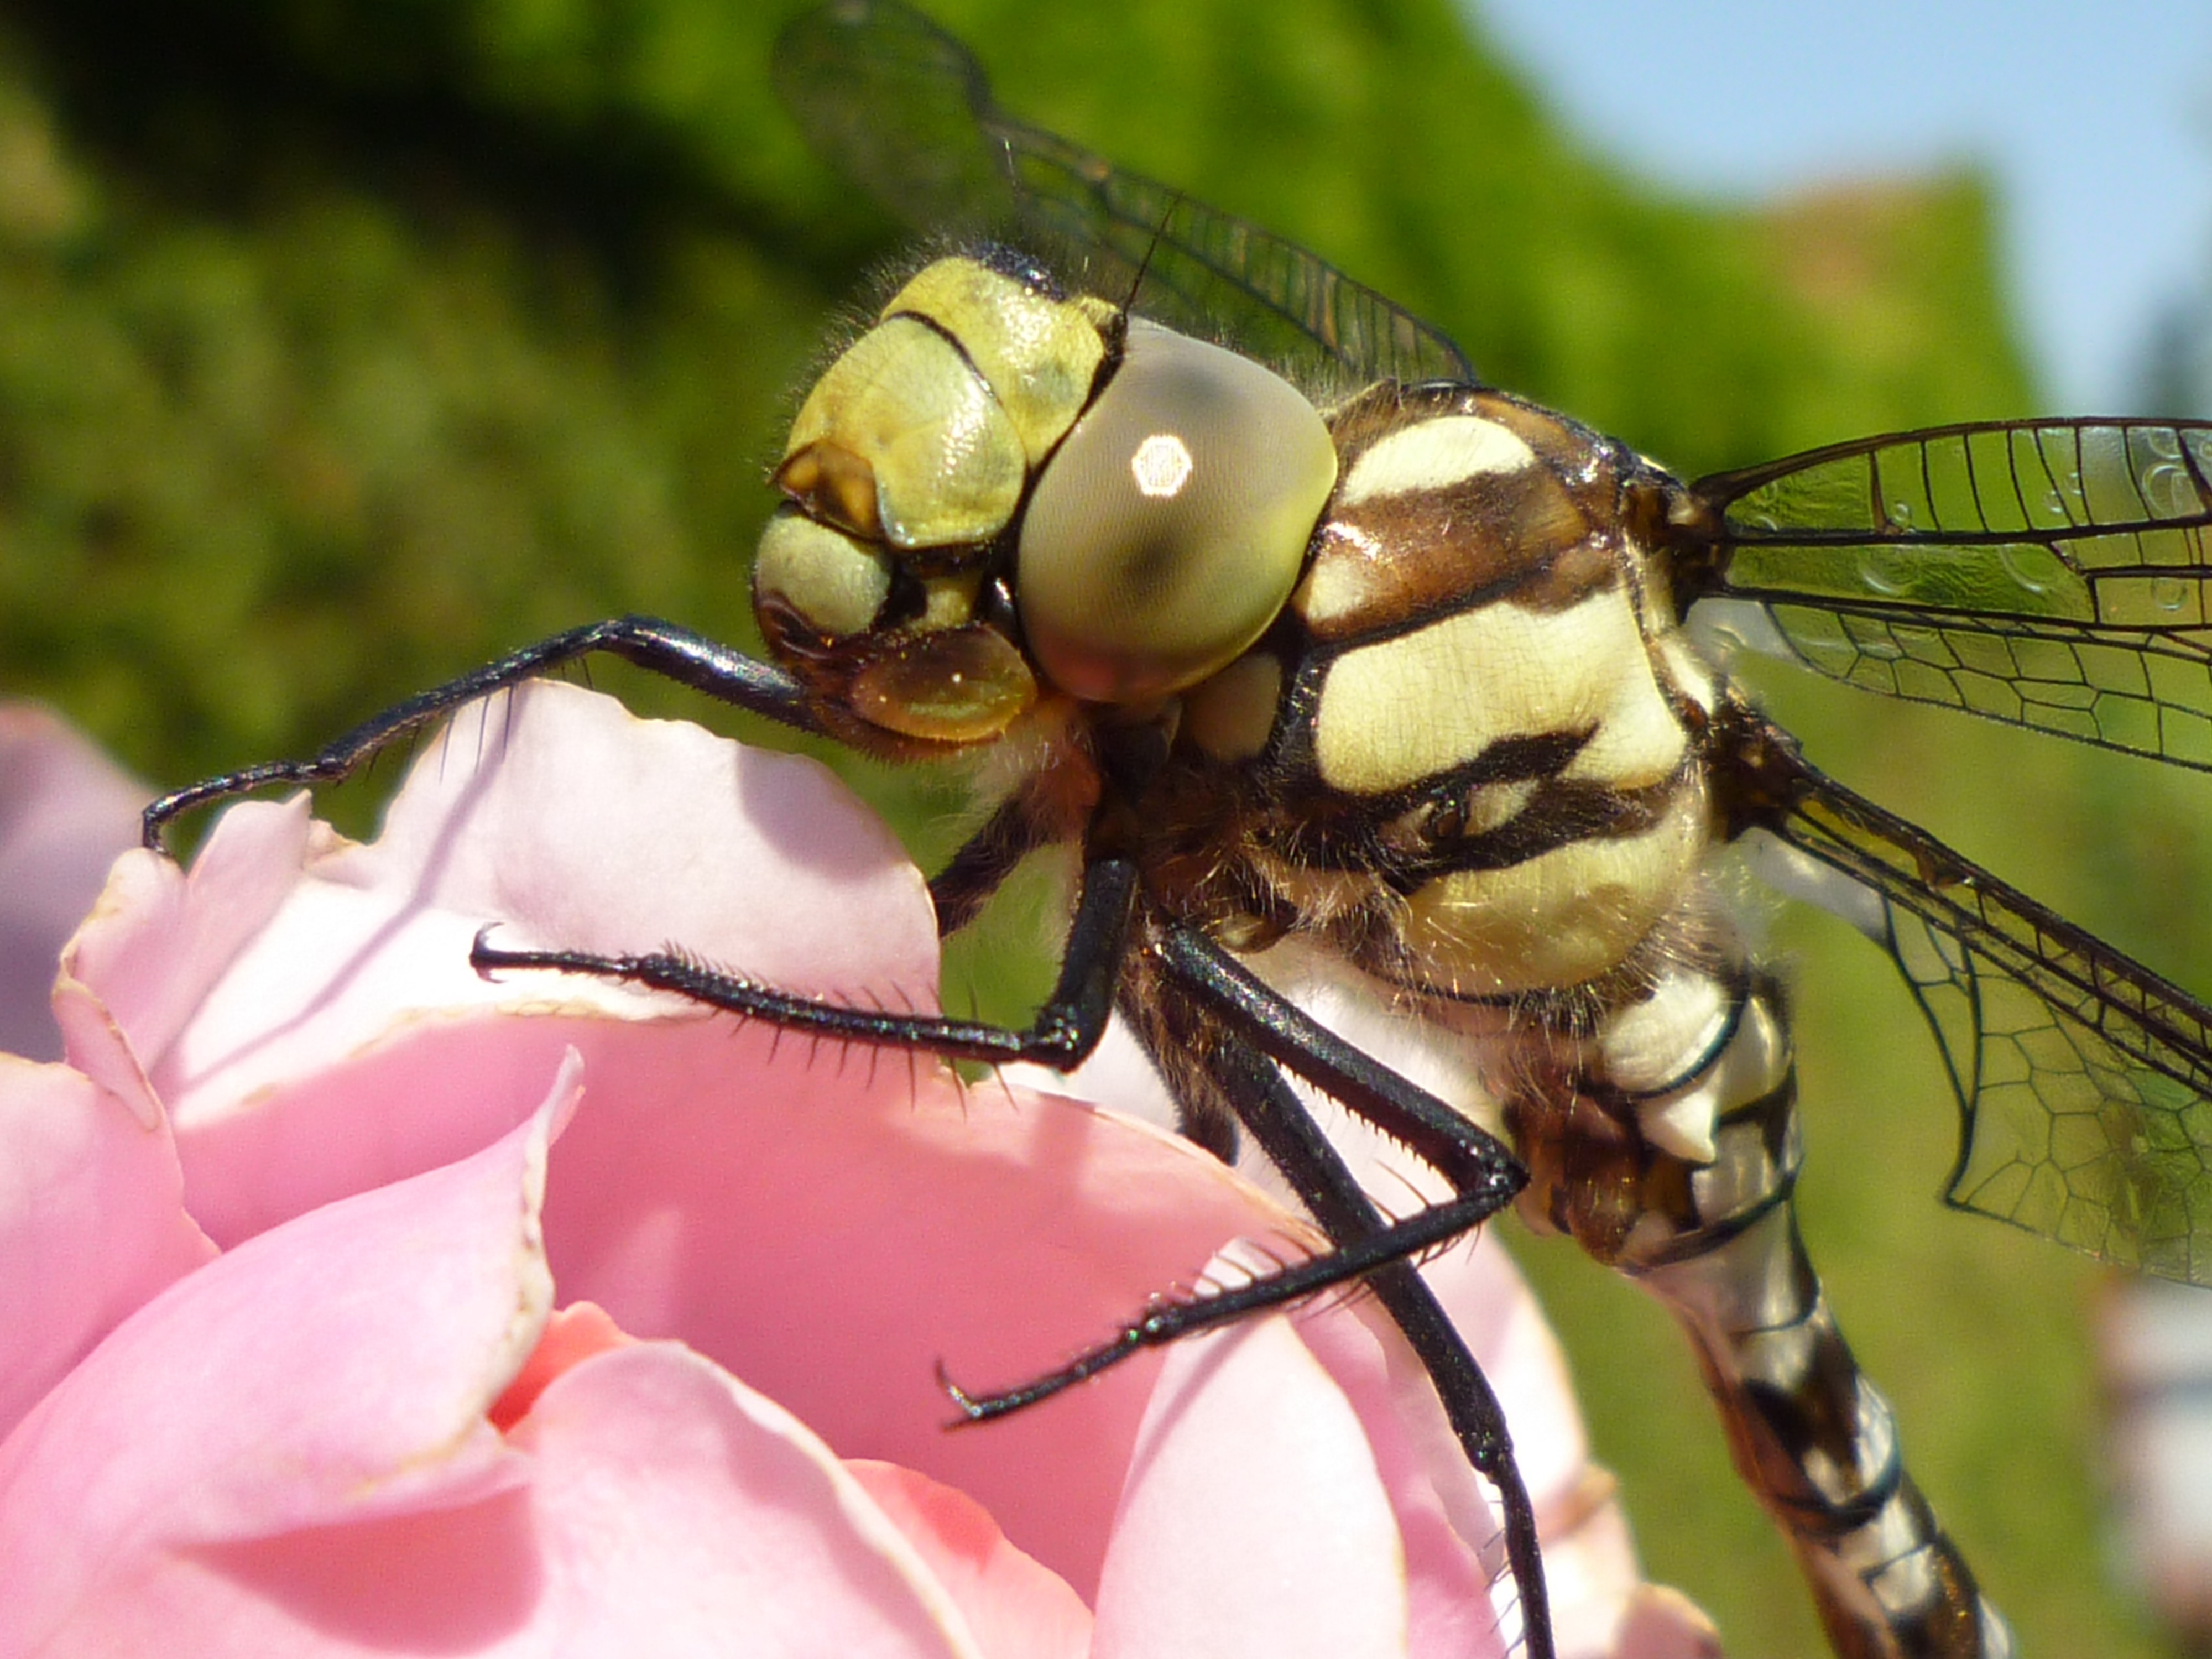
nature, photography, flower, insect, macro, fauna, invertebrate, close up, dragonfly, hornet, wasp, macro photography, arthropod, dragonflies and damseflies, membrane winged insect